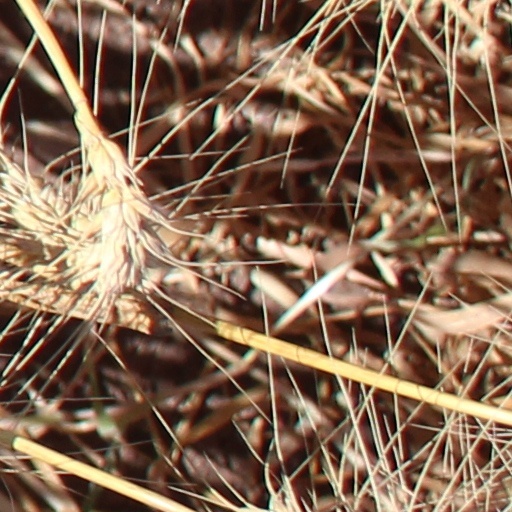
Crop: wheat